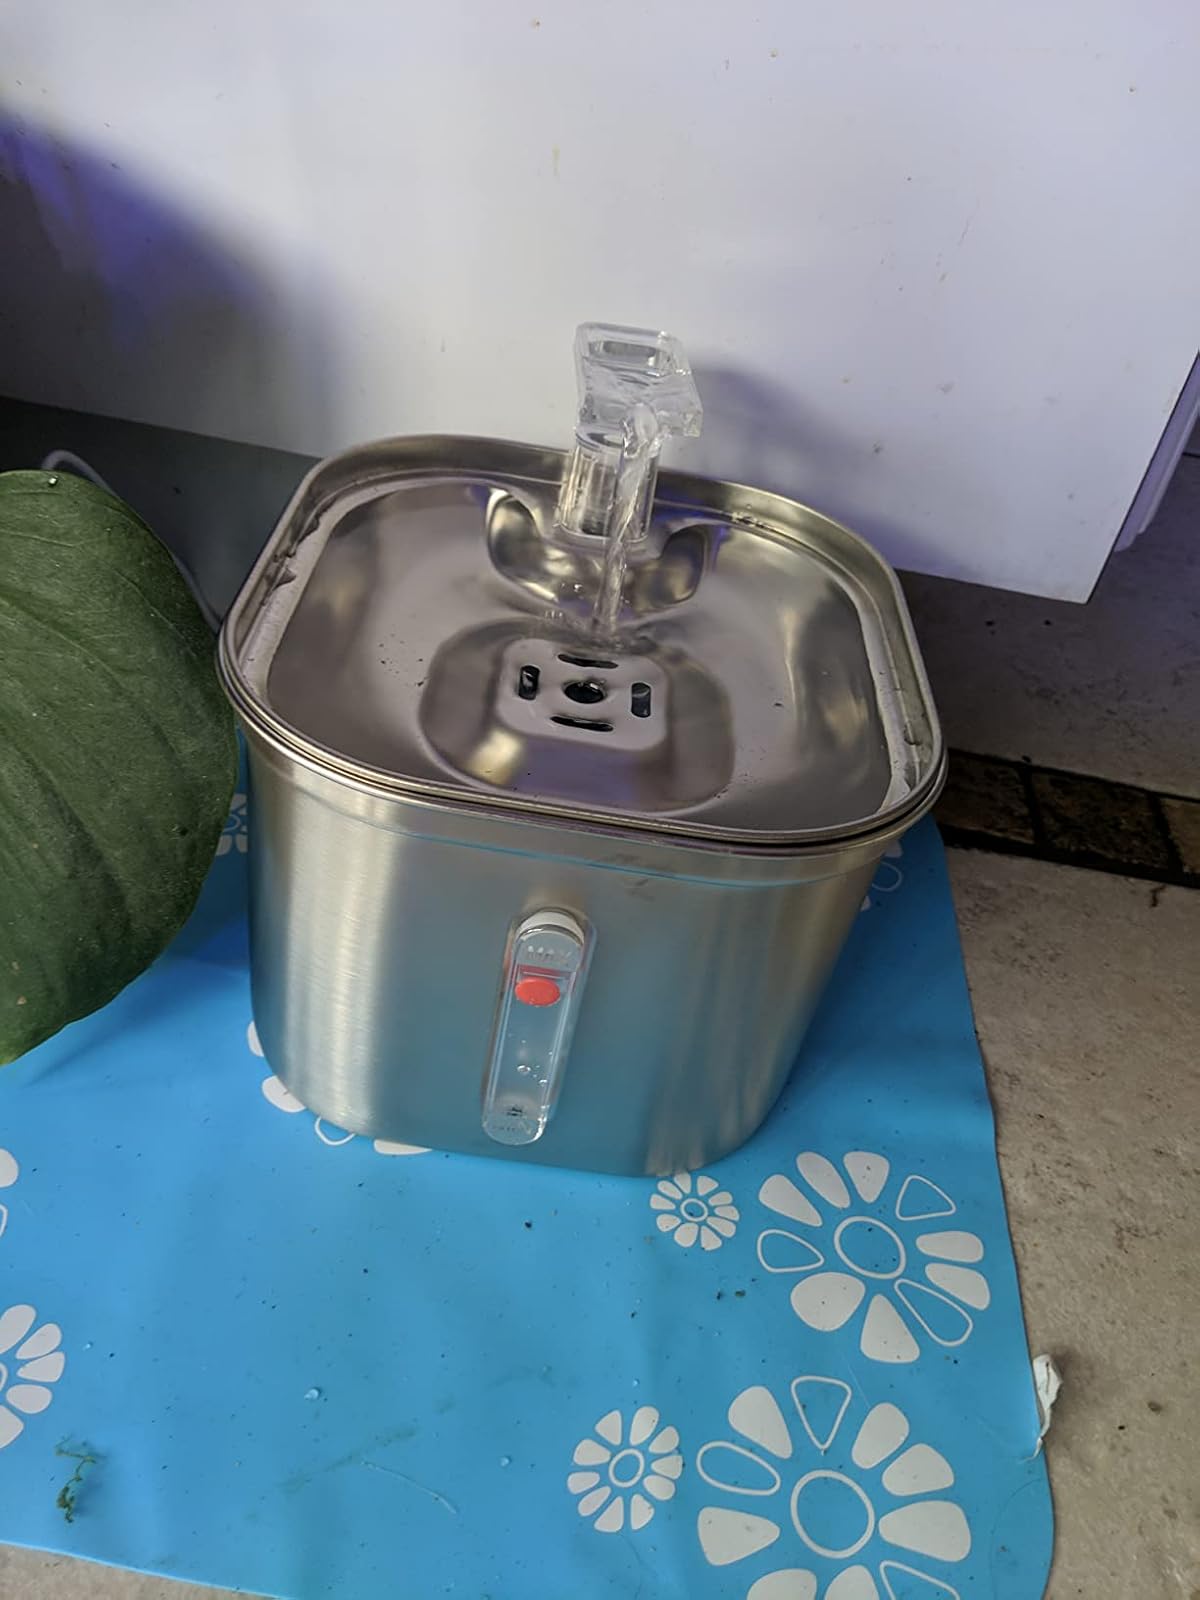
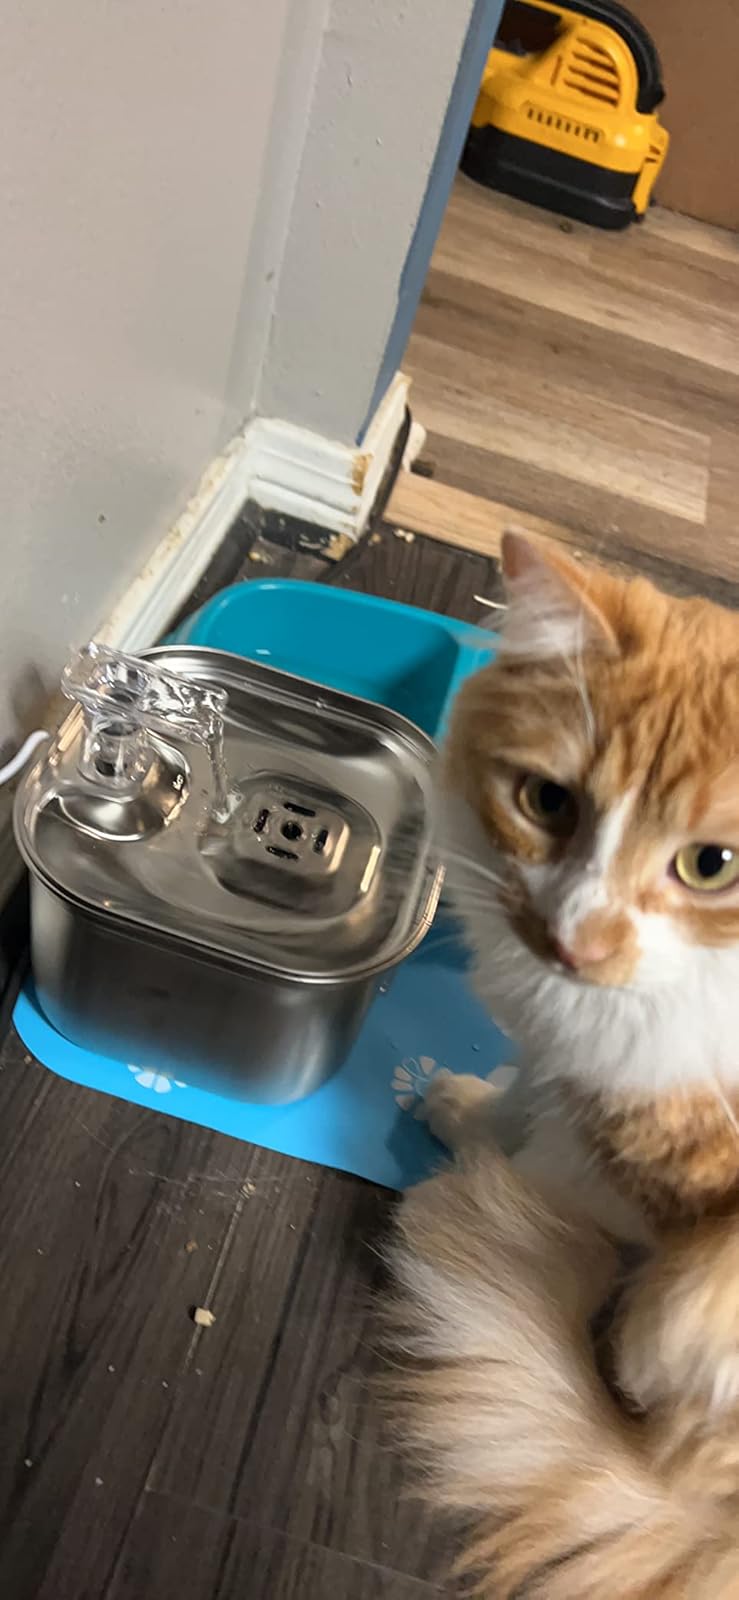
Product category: items_bowl
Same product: yes